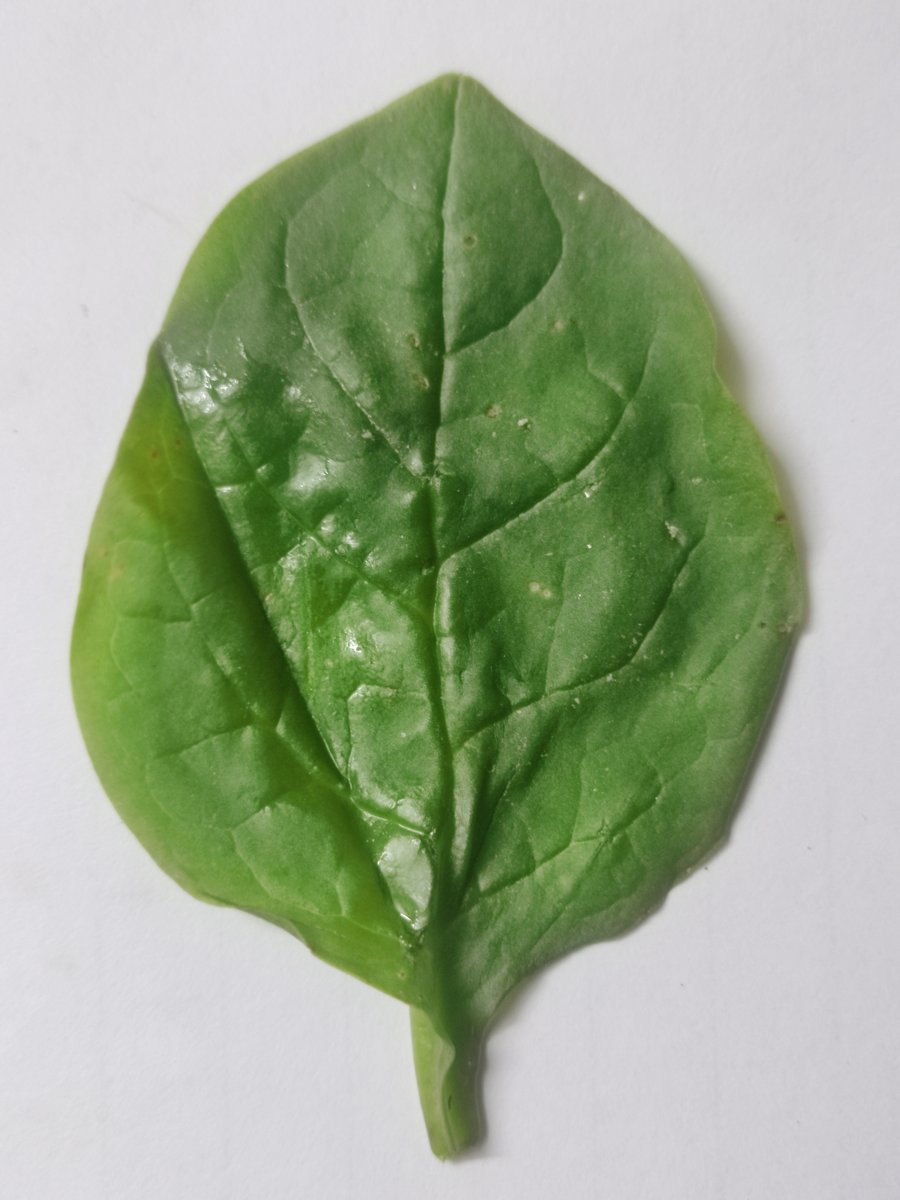
Label: Healthy-Leaf